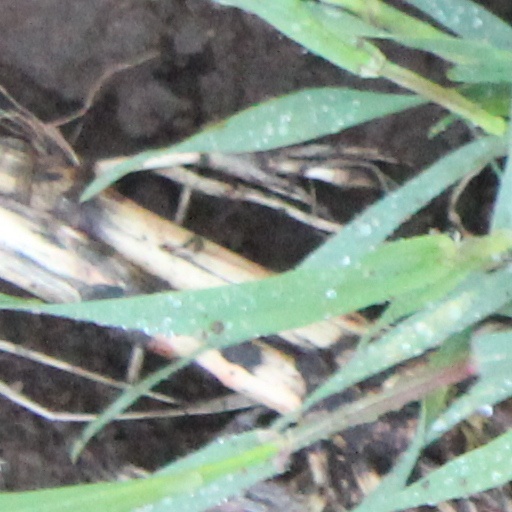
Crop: wheat